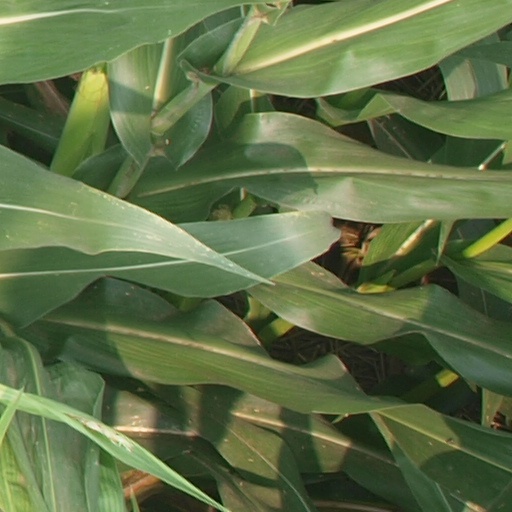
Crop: maize; corn